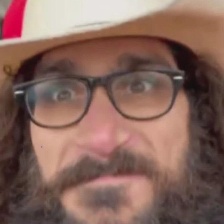
Species: LOONEY BIRDS
Scientific name: LUNATICUS AMERICONIS